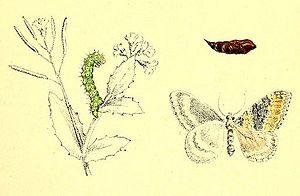
Cidaria cyanata = Entephria cyanata